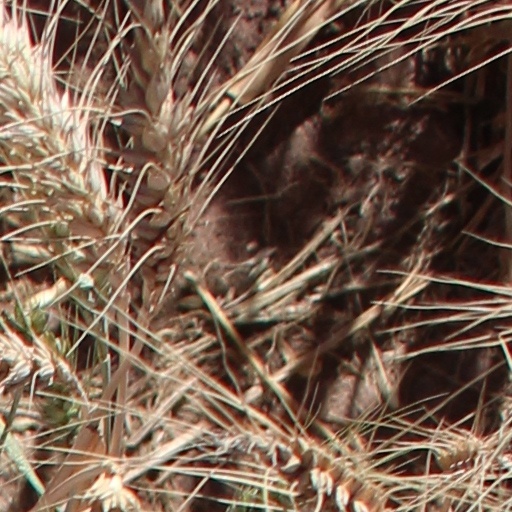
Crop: wheat